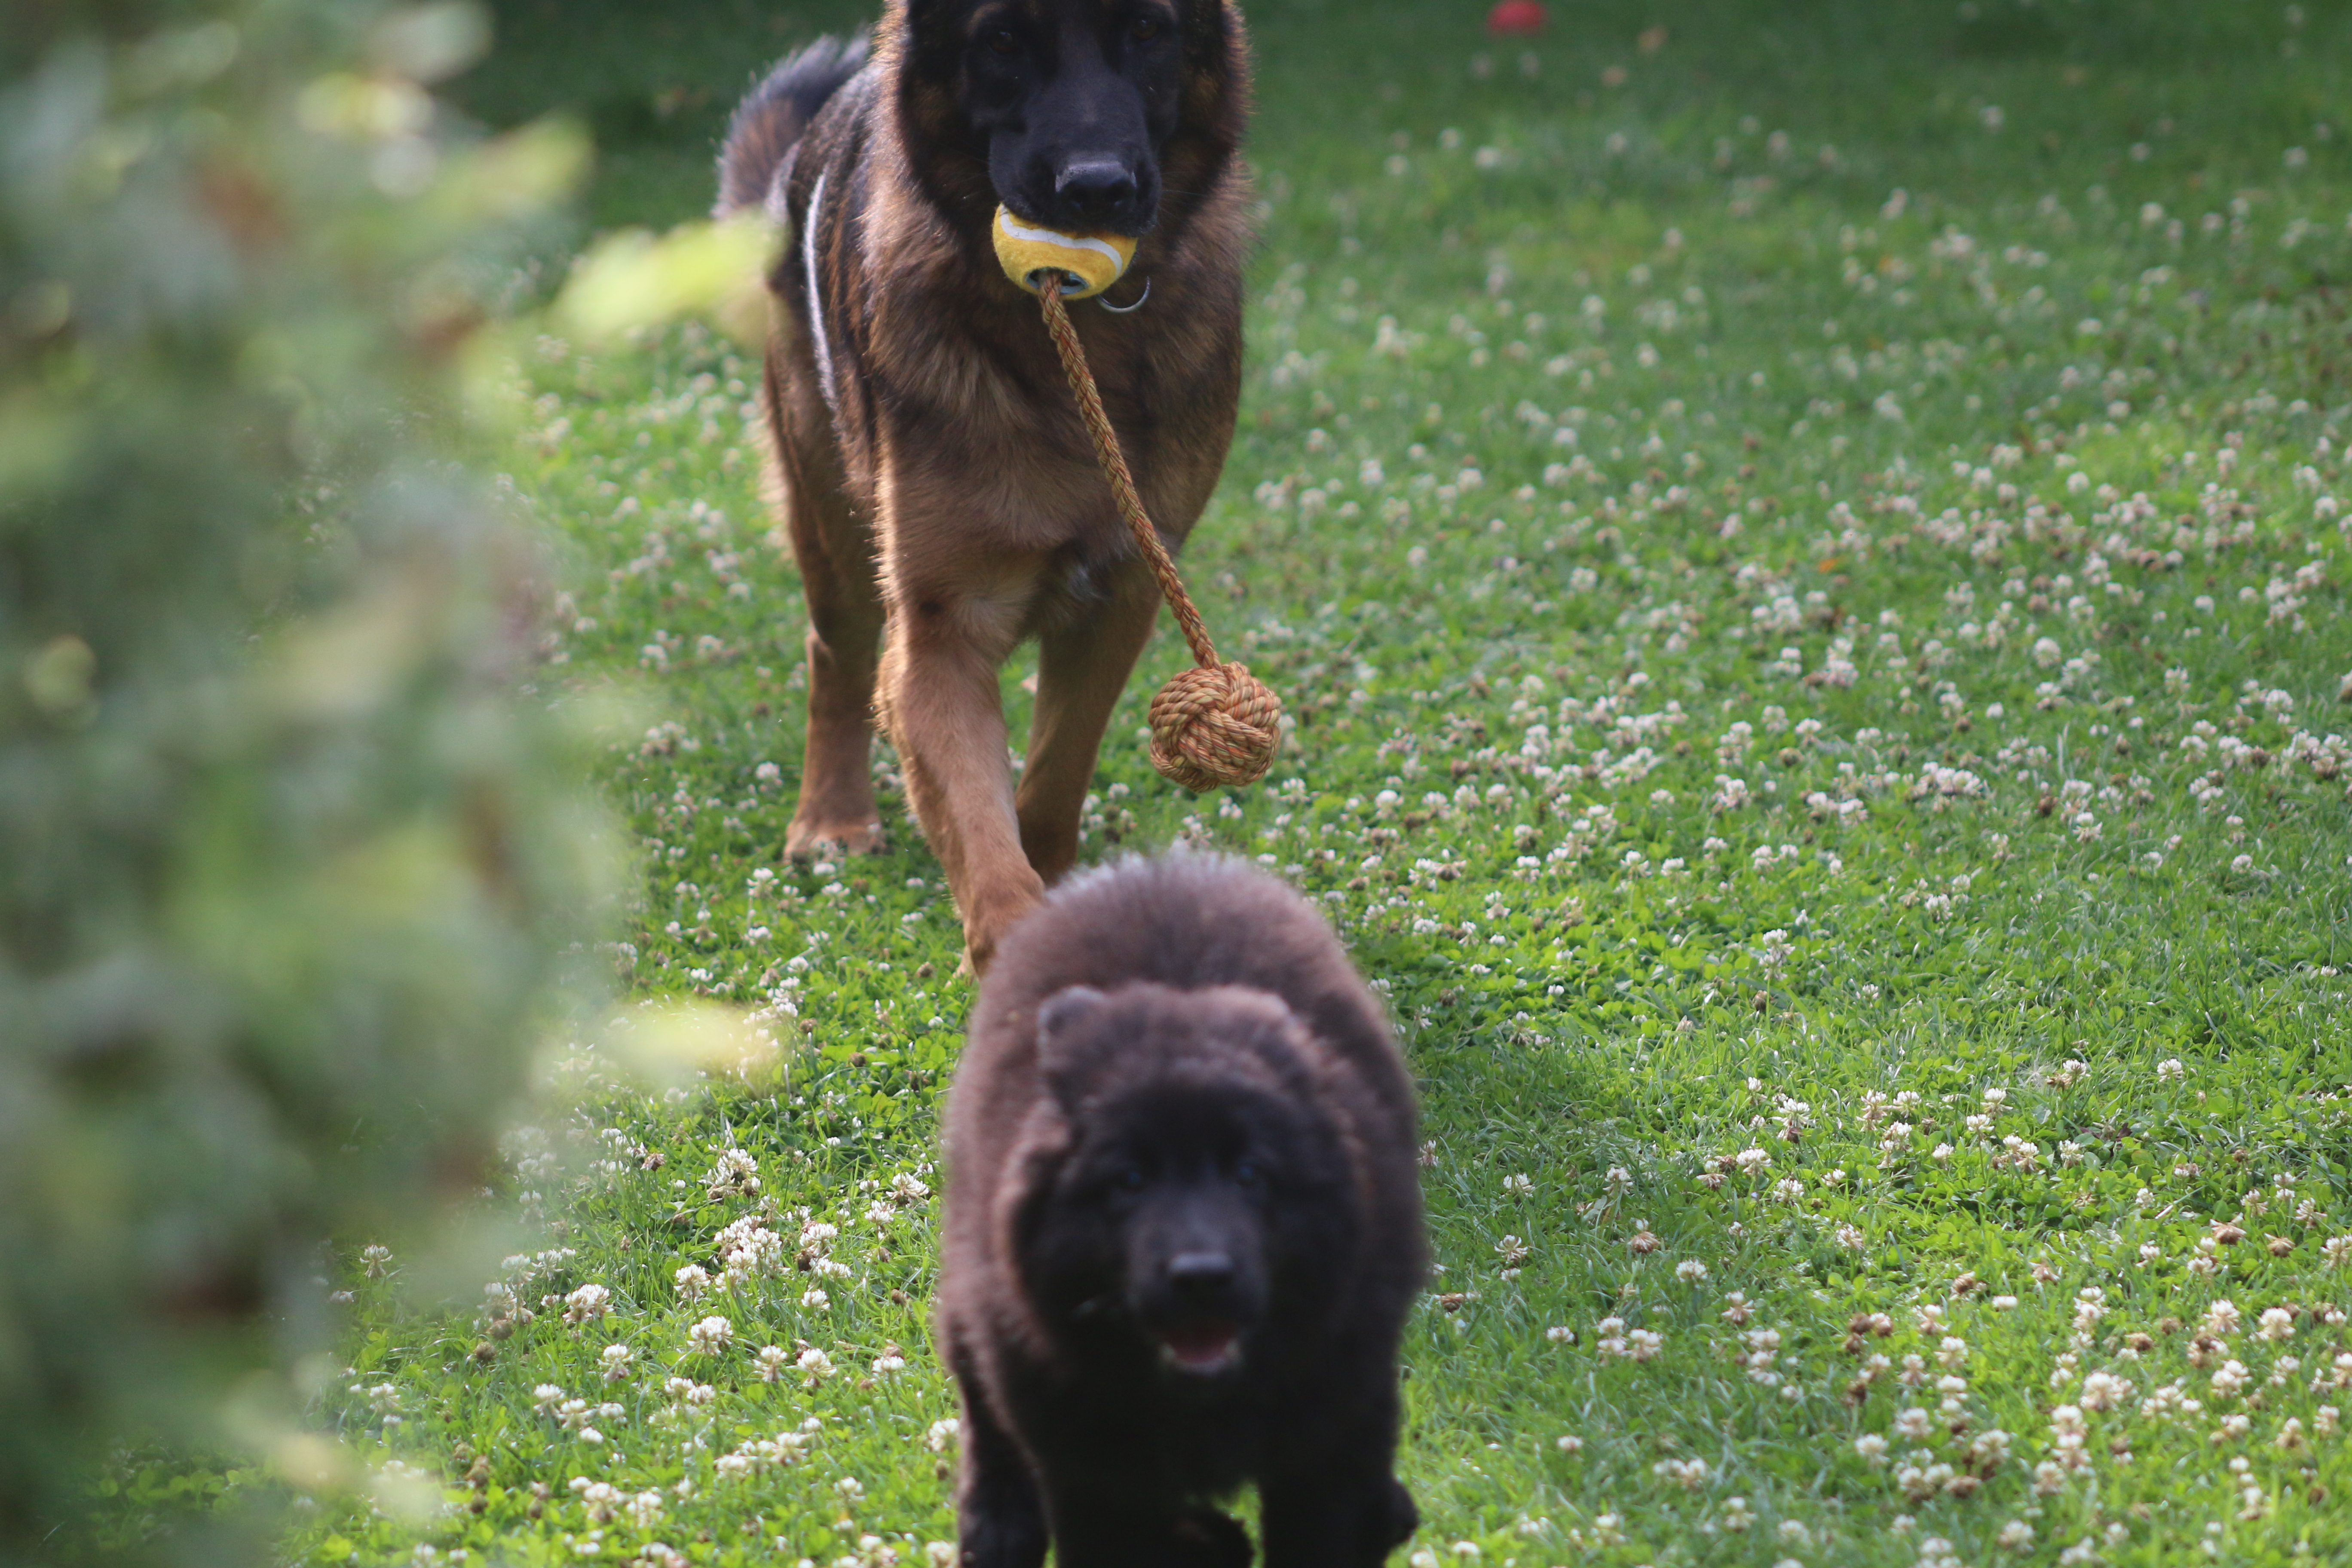
dog, dog breed, dog like mammal, dog breed group, newfoundland, estrela mountain dog, grass, leonberger, flat coated retriever, snout, sporting group